Ladbroke Square

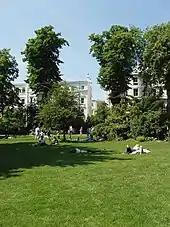
View of Ladbroke Square gardens.

Ladbroke Square is a garden square in Notting Hill, west London, England.